John Gielgud on stage and screen

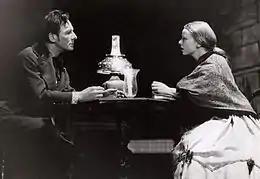
Gielgud and Dolly Haas in "Crime and Punishment", Broadway, 1947

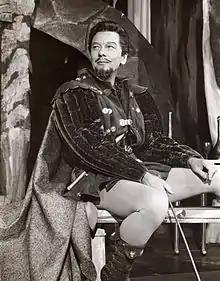
Gielgud as Benedick in "Much Ado About Nothing", 1959

This table contains Gielgud's known professional theatrical roles. It also contains the occasions when he both acted and directed. It does not contain those productions where Gielgud was a director but did not appear on stage.